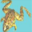
Label: frog